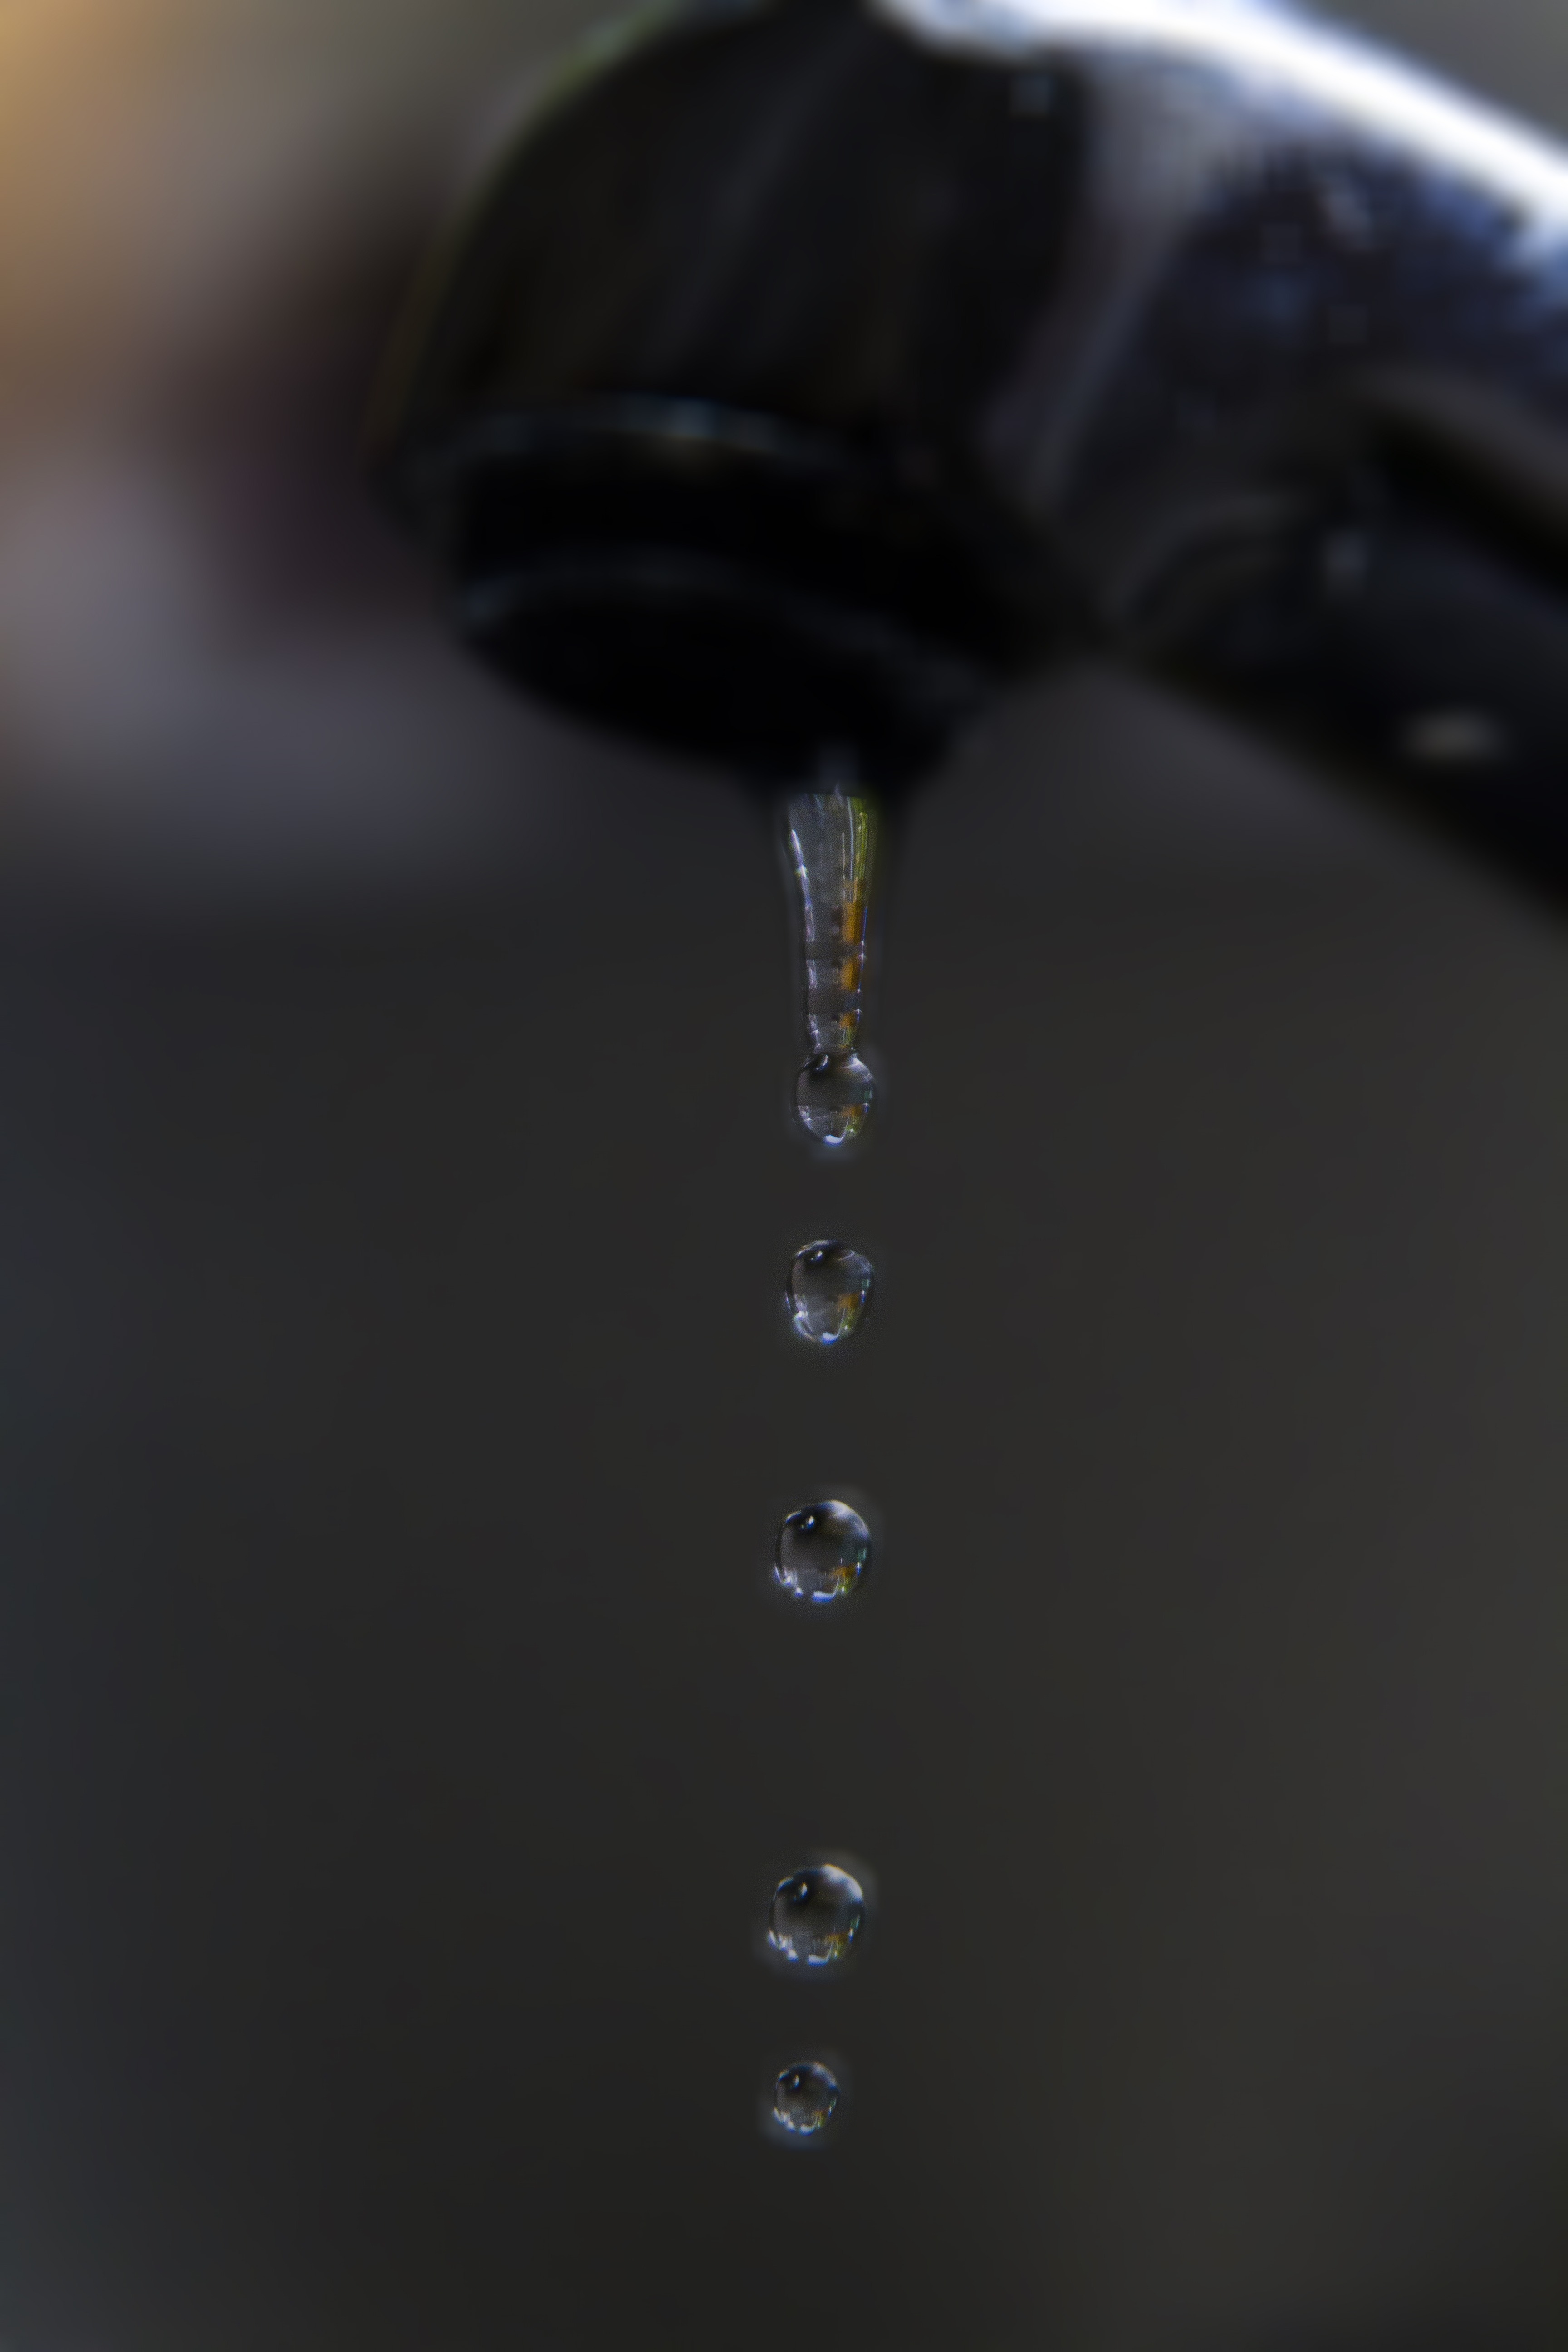
water, drop, white, photography, glass, macro, kitchen, darkness, sink, blue, black, monochrome, close up, bathroom, drops, raining, bill, macro photography